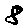
Label: 8